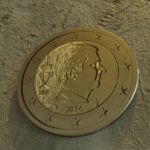
Coin value: 2euro
Country: be
Edition: 2014ph